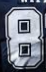
Number: 8